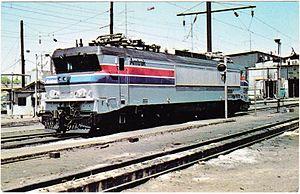
La X996 est une locomotive électrique prototype issue, en 1977, de la transformation temporaire de la CC 21003 de la SNCF pour le compte de l'Amtrak.
Les locomotives Nez cassés forment une famille de locomotives électriques et diesel-électriques françaises construites par Alsthom du milieu des années 1960 jusqu'aux années 1980. Leur nom, Nez cassés, provient de la forme particulière de leur silhouette dessinée par Paul Arzens. Selon le designer cette forme était inspirée de la position du « sprinter dans son starting block » et évoque la vitesse. Cette disposition inédite des vitres frontales, inclinées vers l'intérieur, avait pour objectif d'éviter les reflets et donc d'assurer un meilleur confort de conduite. Les livrées d'origine de ces locomotives sont également l’œuvre de Paul Arzens.